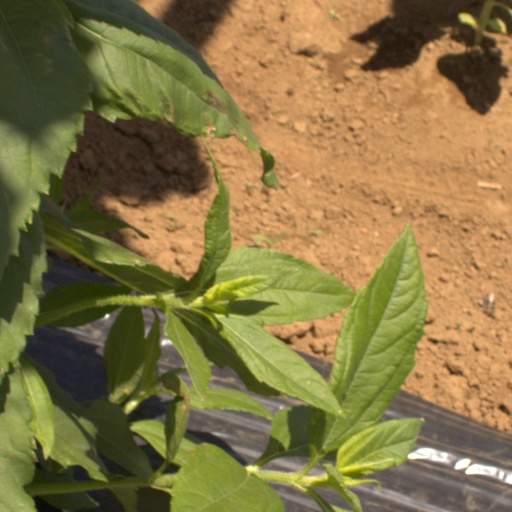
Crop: Jerusalem artichoke